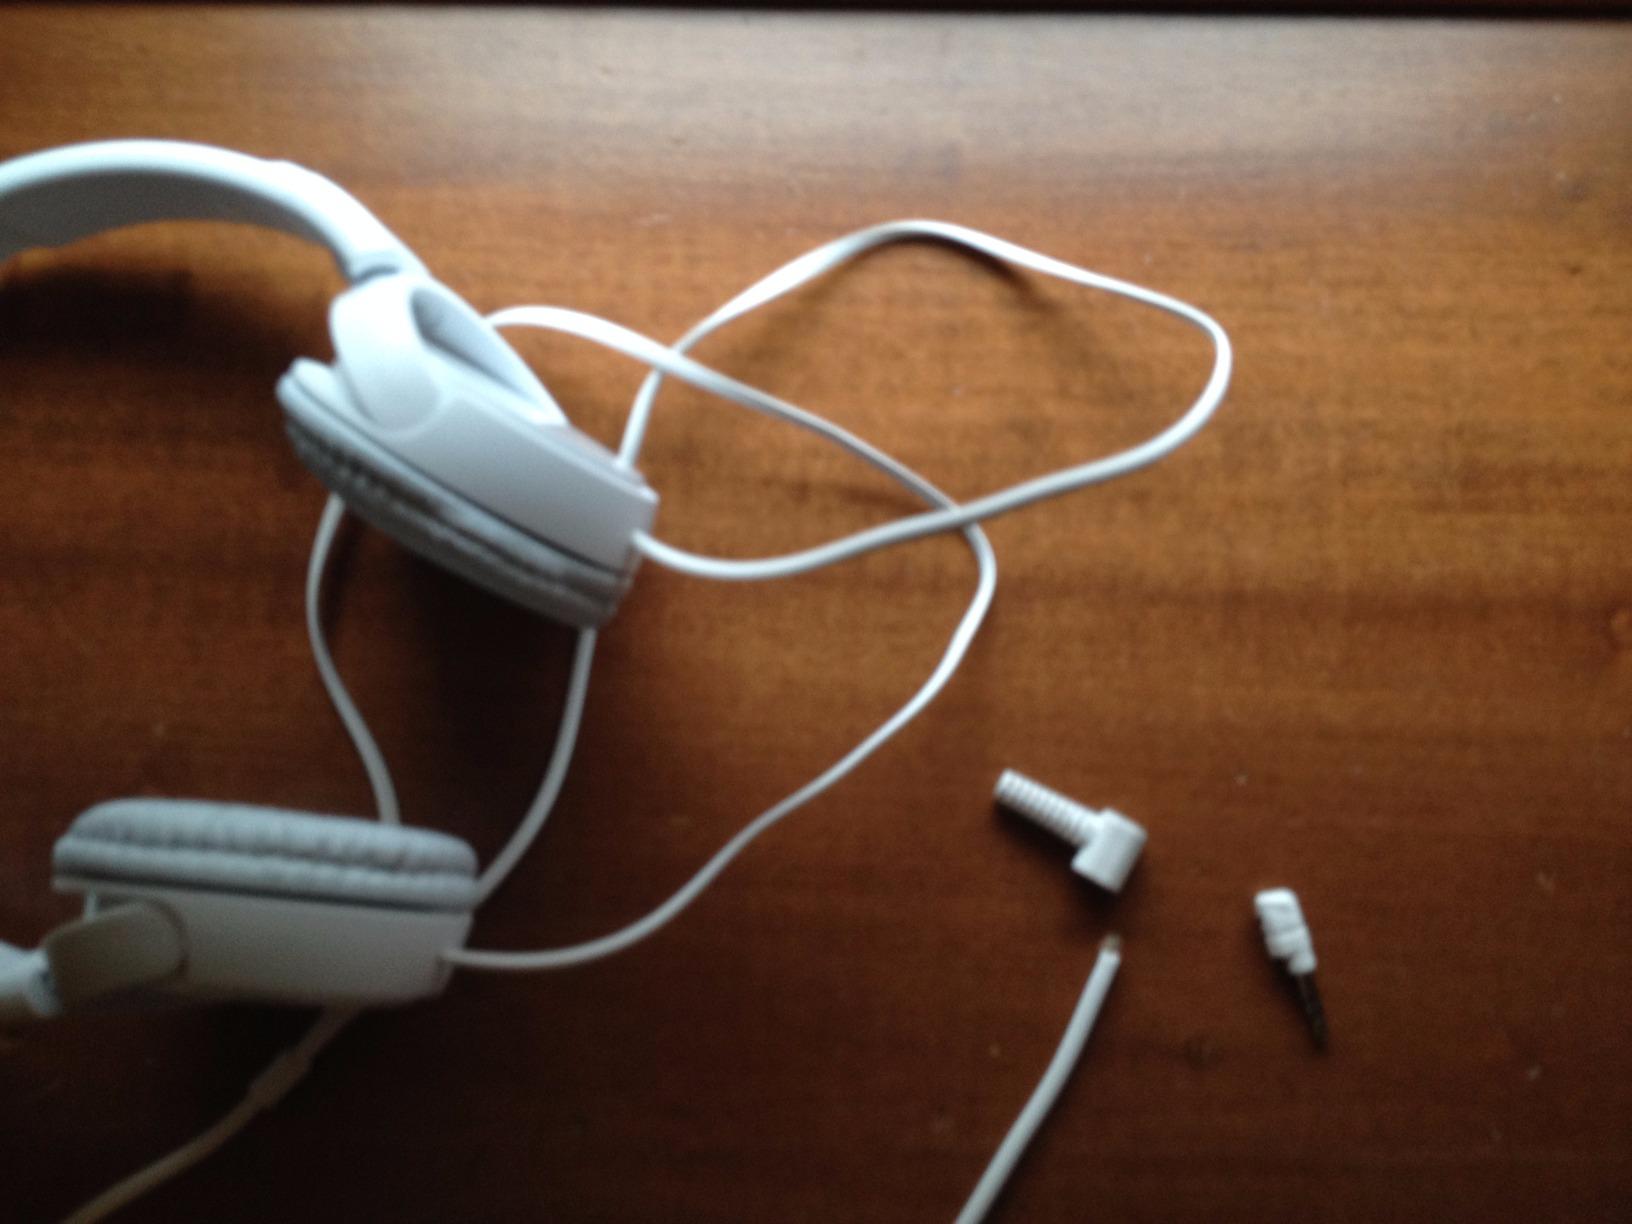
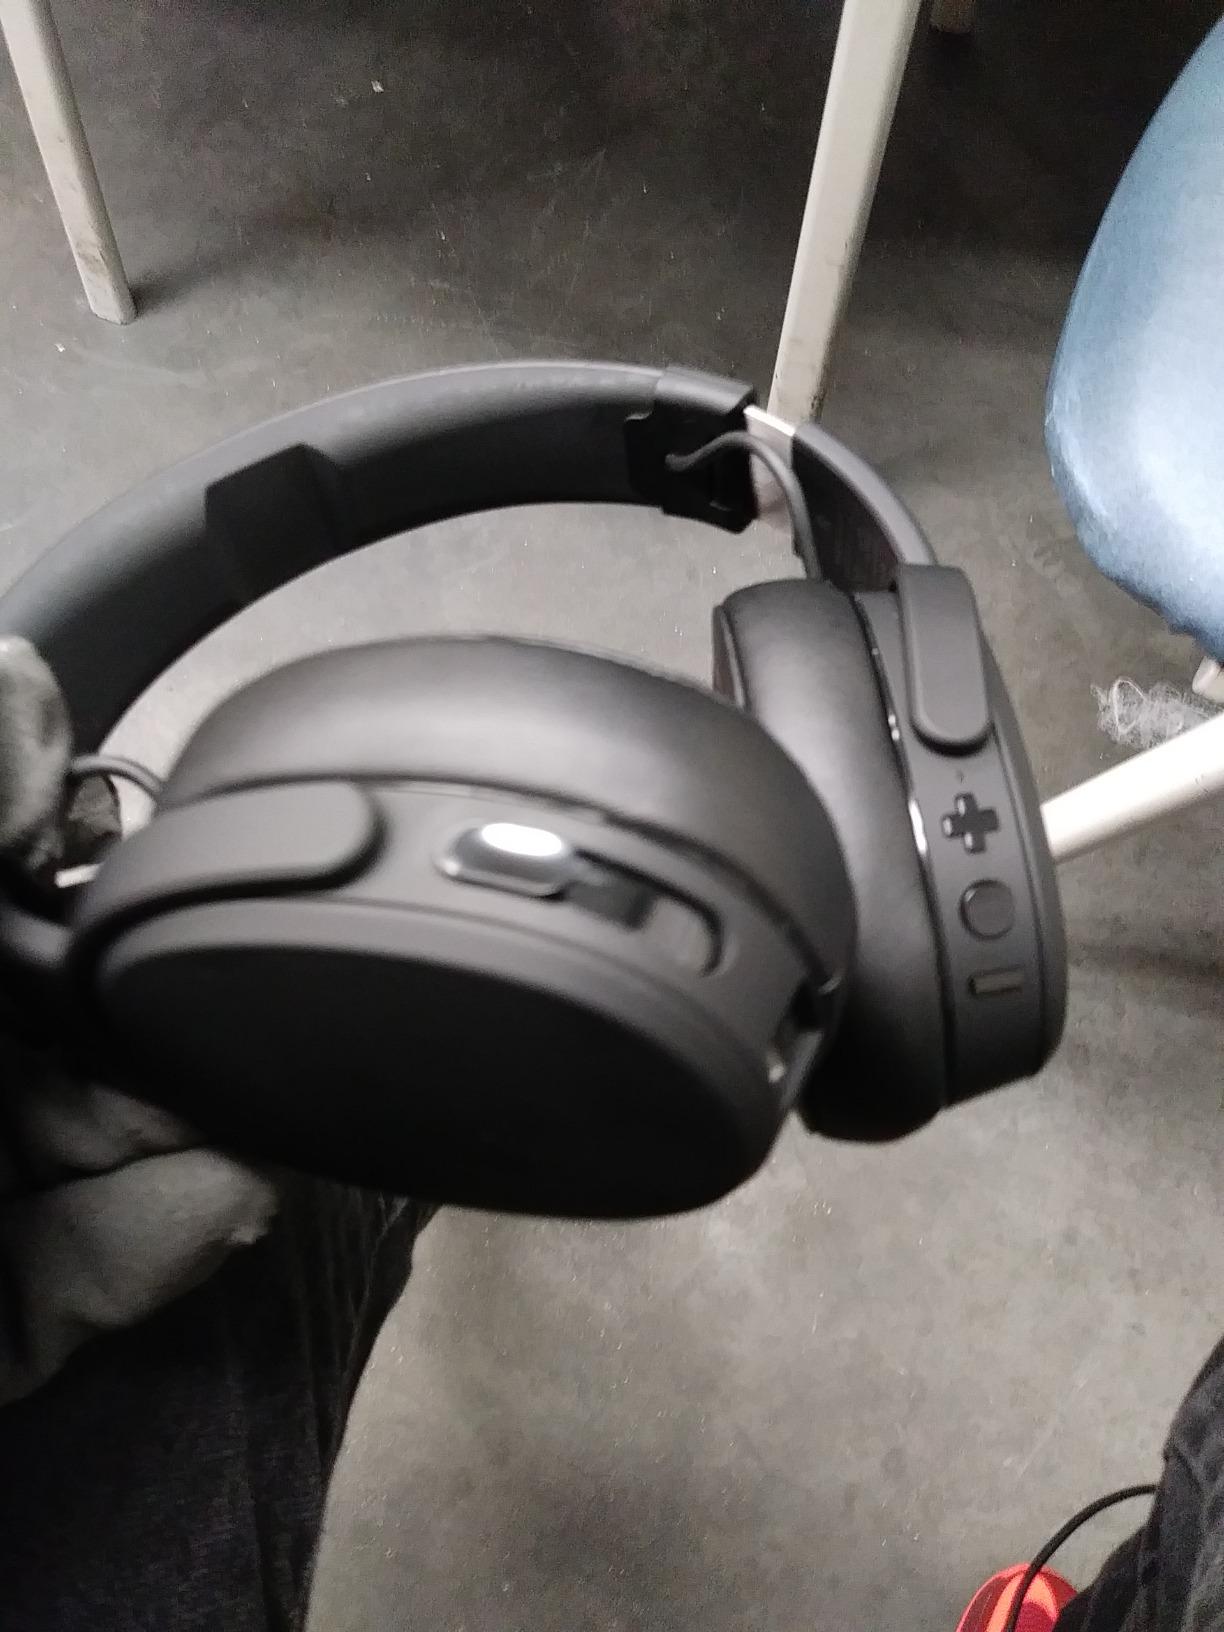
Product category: headphones
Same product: no